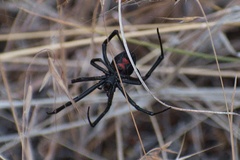
Species: Lactrodectus_hesperus